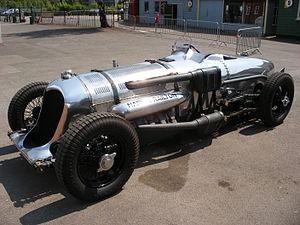
La Napier-Railton est un modèle unique de voiture de course à moteur d'avion créé en 1933 à l'initiative du pilote automobile anglais John Cobb. Elle est conçue par l'ingénieur Reid Railton et fabriquée dans les ateliers de Thomson & Taylor, qui a également réalisé en 1931 la Campbell-Napier-Railton Blue Bird.
Une voiture à moteur d'avion est une automobile propulsée par un moteur conçu pour une utilisation dans un avion. La plupart de ces voitures furent construites pour la course, et beaucoup ont tenté de définir des records de vitesse terrestre mondiaux.